Ontario budget

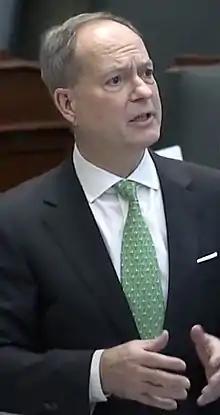
Current finance minister Peter Bethlenfalvy, since December 2020

The Ontario budget is an annual Act of the Legislative Assembly of Ontario, giving statutory authority to the Government of Ontario for its revenue and expenditure plans. For the financial year 2024/25 the budget was approximately $218.3 billion. The Budget Measures Bill, is presented to Parliament by the Finance Minister. The current Finance Minister is Peter Bethlenfalvy who was appointed to the role in December 2020.